S3 Trio

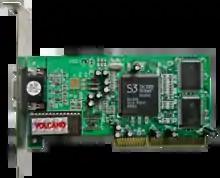
S3 Trio 3D/2X

The various Trio chips were used on many motherboards. Because of the popularity of the series and the resulting compatibility advantages, they are used in various PC emulation and virtualization packages such as DOSBox, Microsoft Virtual PC, PCem and 86Box.